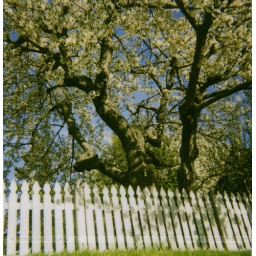
a pear tree over white picket fence